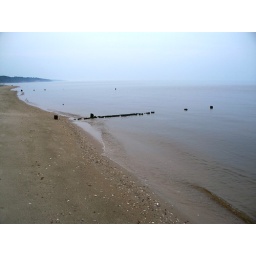
smooth water on the bay, fog over the beach at Scientists Cliffs on the chesapeake bay 2008